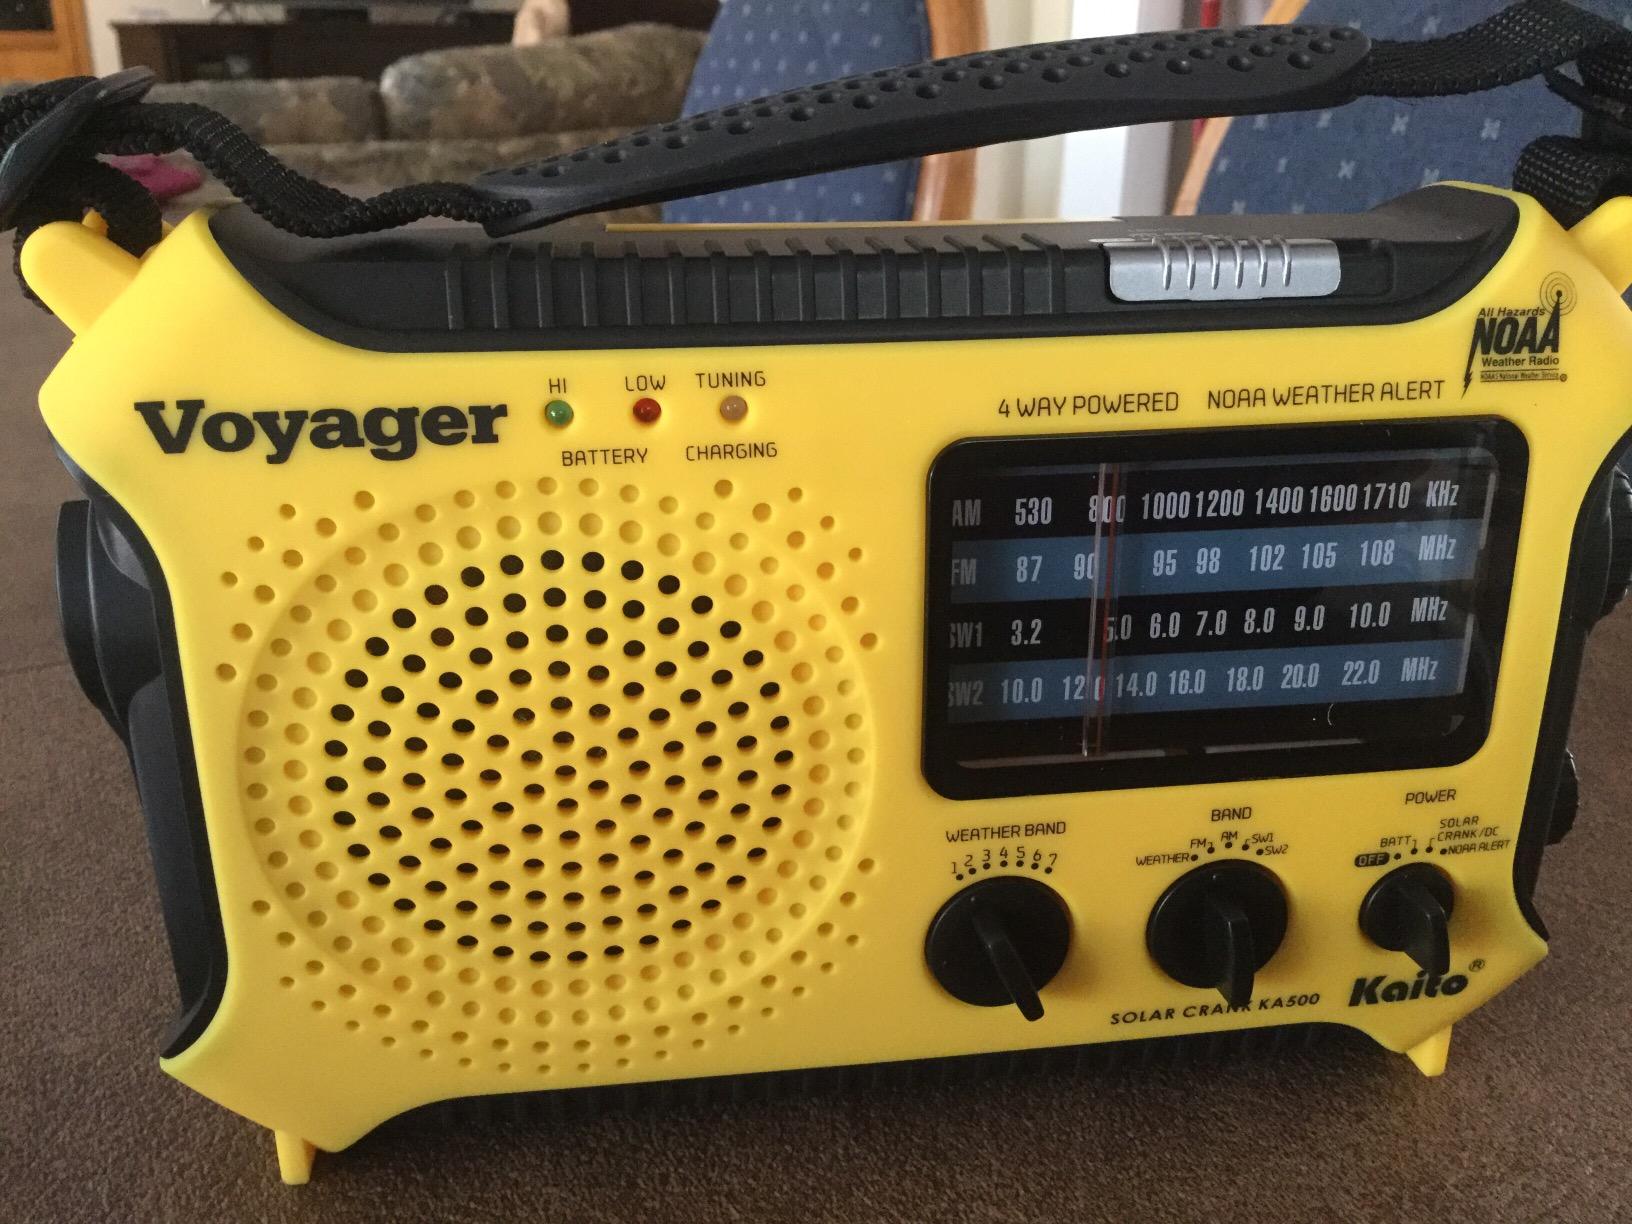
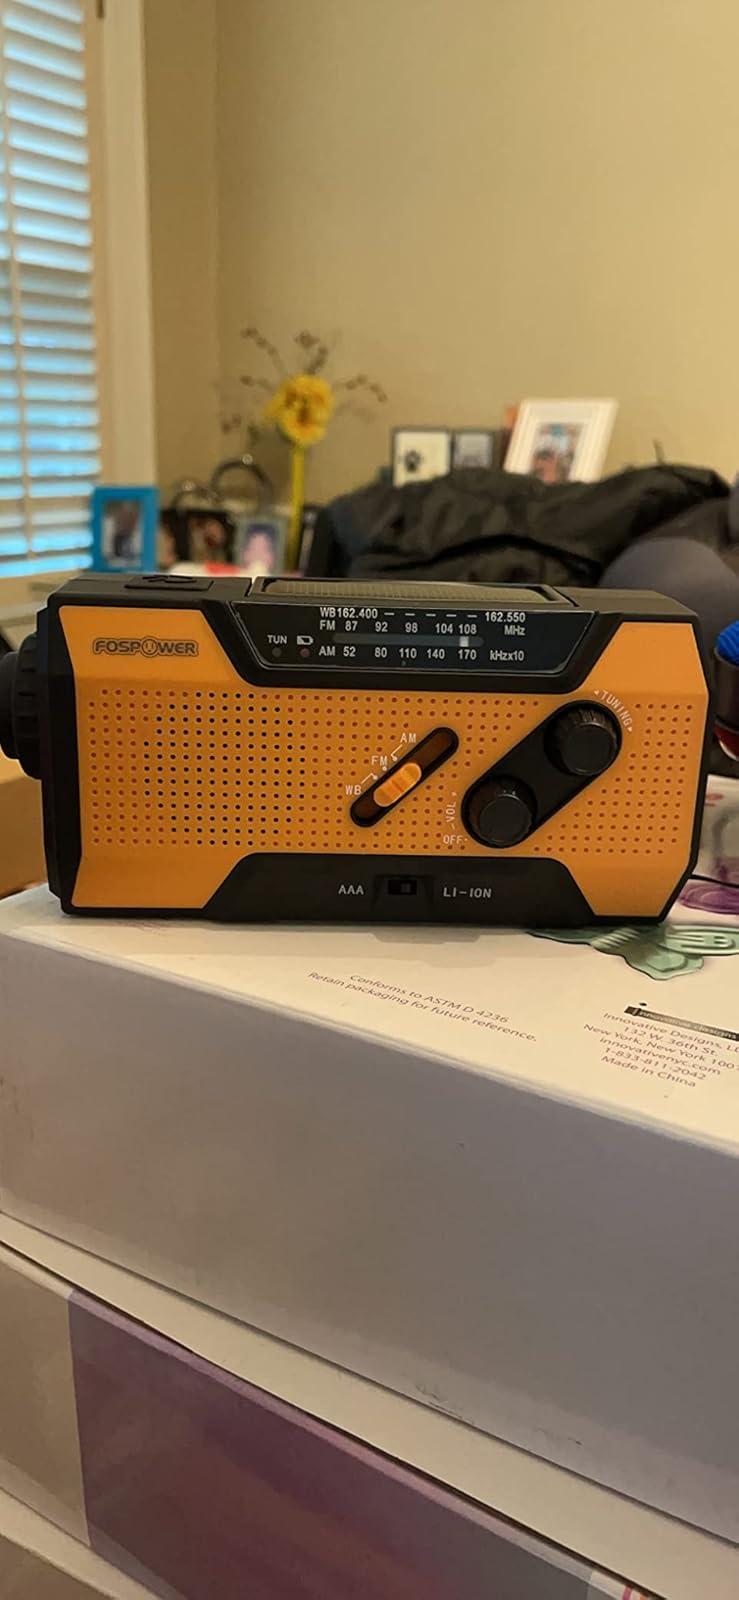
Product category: radio
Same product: no